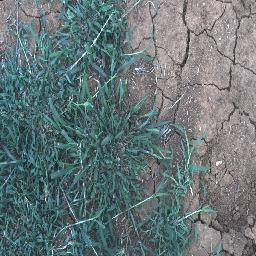
Label: negative